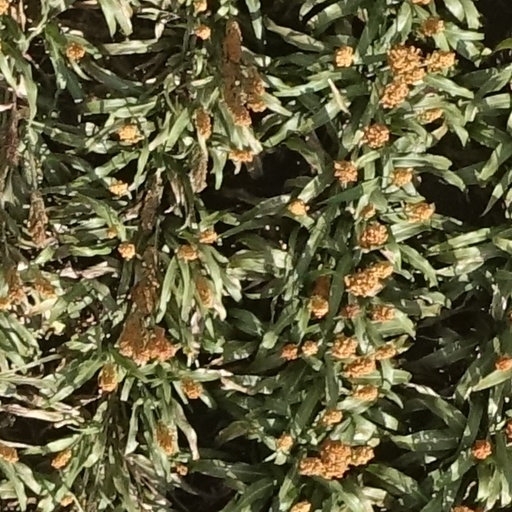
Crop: sorghum